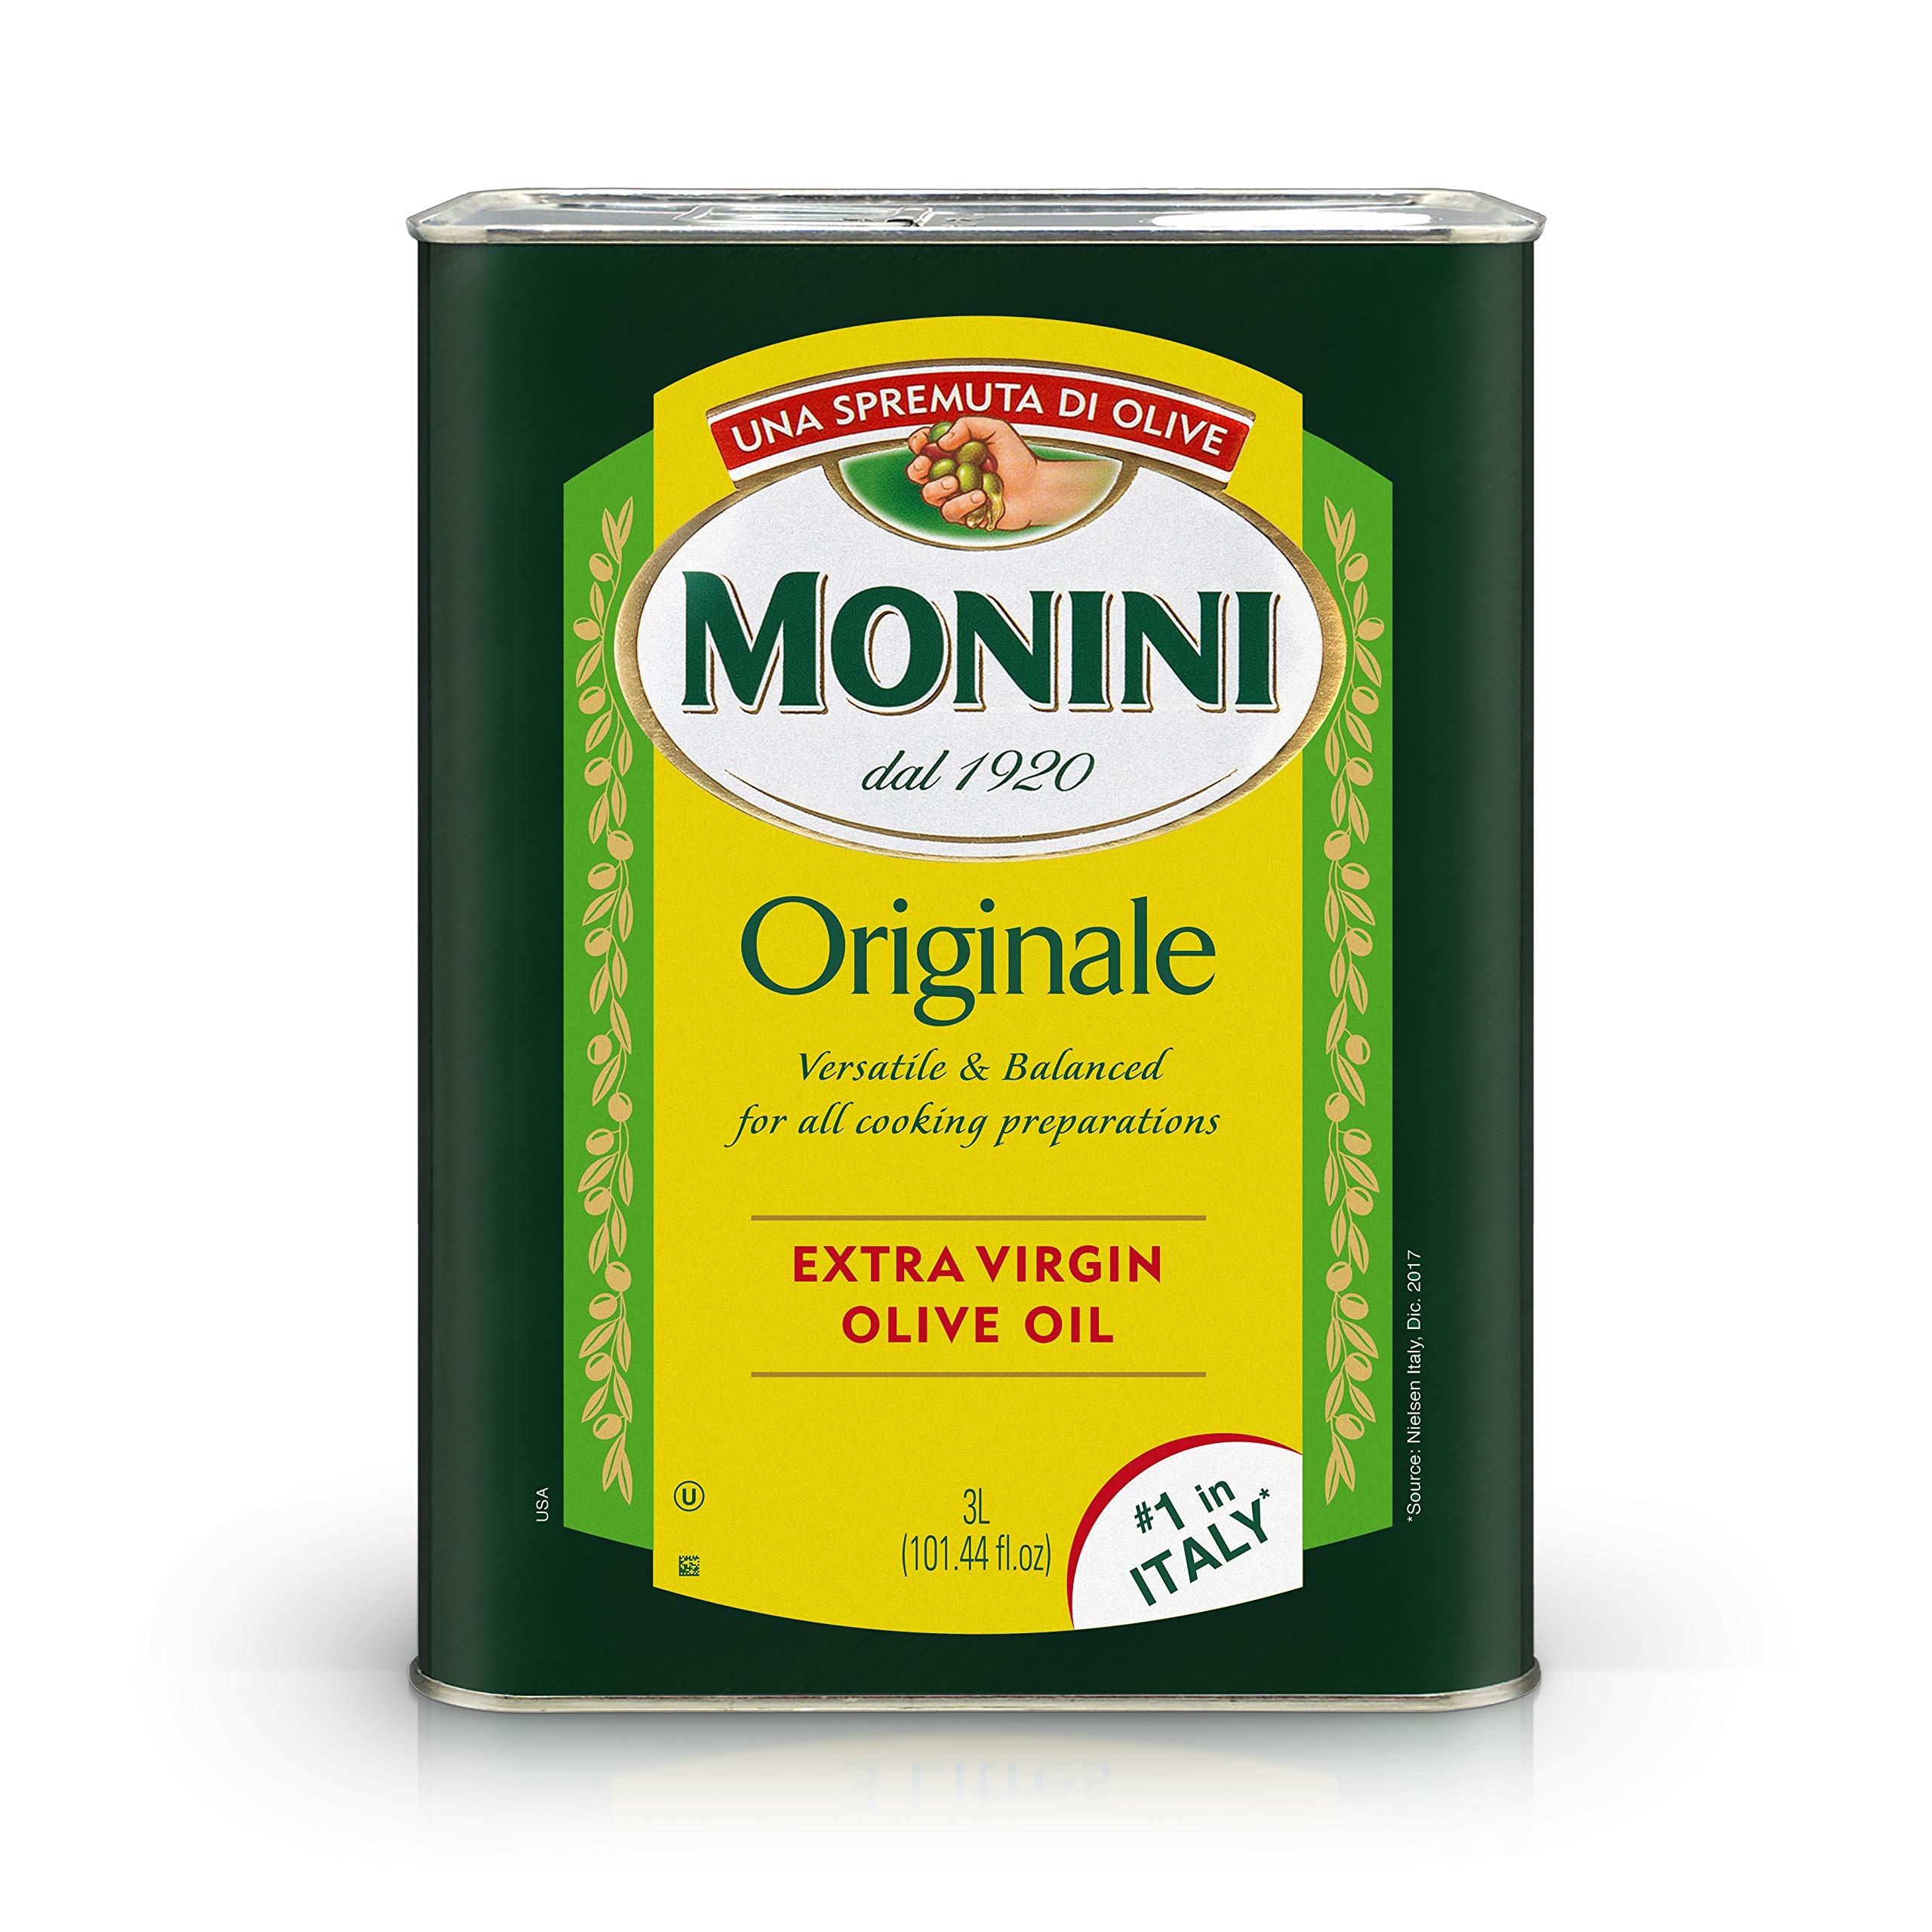
Item Name: MONINI Premium Extra Virgin Olive Oil | Originale Versatile & Balanced | Tin Can | 101.4oz (3L)
Bullet Point 1: Product of Italy | Highest quality ingredients sourced from the pure soils of Italy to provide the finest tastes to your cooking and delicacy needs. Enjoy this product knowing that you are bringing a true, rich taste directly from Italy
Bullet Point 2: IGP | This product is sealed with approval and is IGP: Protected Geograpchiacal Indication; knowing that it was produced and bottled in Modena, Italy
Bullet Point 3: Great Flavor | Only a few drops of this premier olive oil are needed to enhance your dish for full flavor
Bullet Point 4: 100 Years of Perfection | Monini is proud to have been producing the finest Italian products for over a century. From sourcing the finest ingredients through the pristine lands of Italy, Monini has cemented itself as one of the best brands and time has proven it
Bullet Point 5: Generations and Tradition | As a family business, tradition means everything. This is why Monini's success has been passed down from generation to generation and keeps the family history alive with each and every bottle
Value: 101.4
Unit: Fl Oz

Price: 70.94